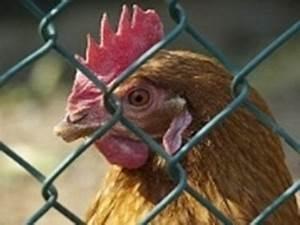
chicken